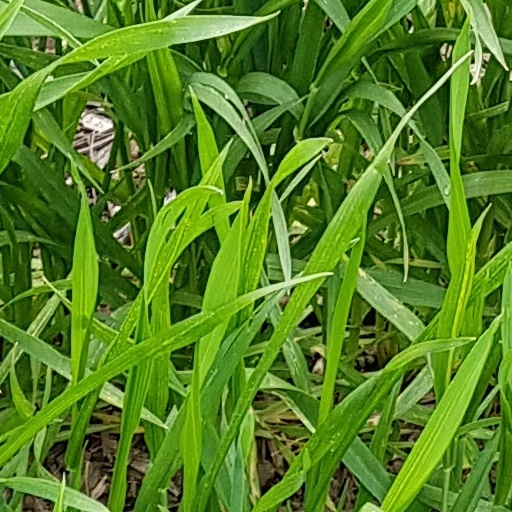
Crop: wheat